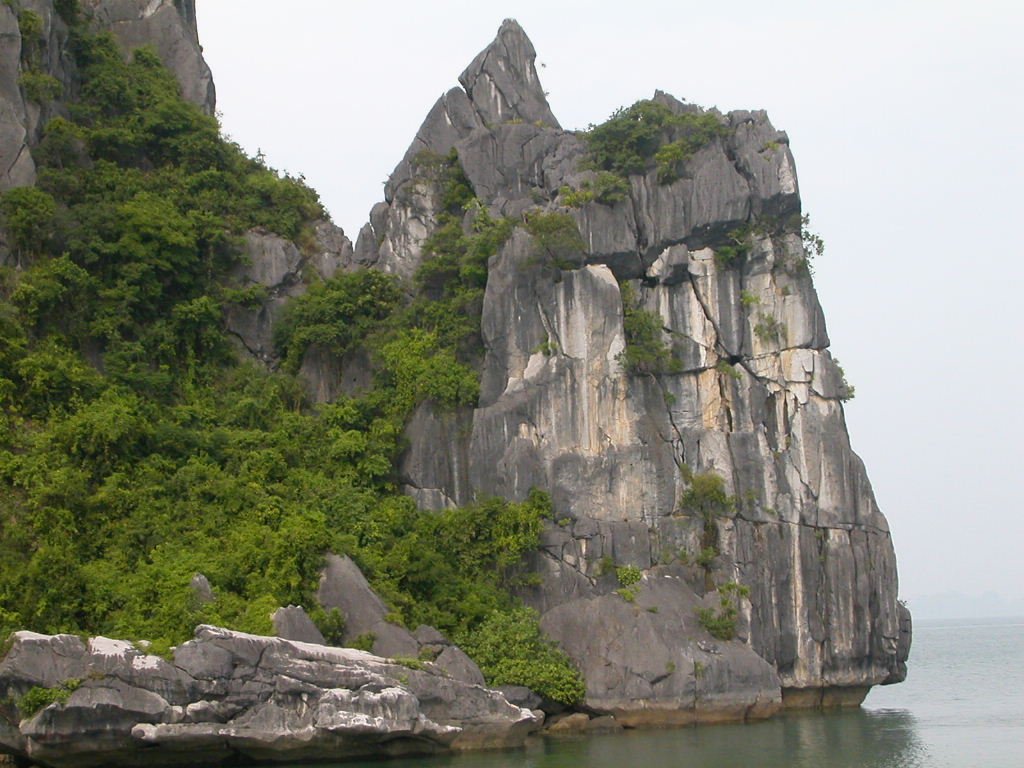
user: text: Màu sắc chủ đạo của cây cối trong ảnh là gì?
assistant: text: Màu xanh lá cây.

user: text: Trong ảnh có bao nhiêu ngọn núi đá lớn nổi rõ lên từ mặt nước?
assistant: text: Một ngọn núi

user: text: Vẻ đẹp của các hòn đảo đá vôi như trong ảnh đóng vai trò quan trọng như thế nào đối với ngành du lịch Việt Nam?
assistant: text: Là một trong những điểm thu hút du khách quốc tế hàng đầu, góp phần lớn vào danh tiếng và doanh thu du lịch của Việt Nam.

user: text: Loại địa hình núi đá vôi như trong ảnh hình thành như thế nào và tầm quan trọng của nó trong việc được UNESCO công nhận là gì?
assistant: text: Địa hình này hình thành qua quá trình phong hóa và xói mòn đá vôi hàng triệu năm bởi nước và khí hậu; việc được UNESCO công nhận là Di sản Thế giới nhấn mạnh giá trị địa chất, địa mạo và cảnh quan độc đáo toàn cầu của nó.